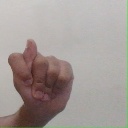
अक्षर: ट